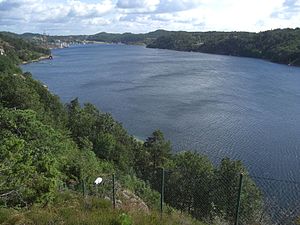
Groosefjorden
Vikkilen
Groosefjorden er en fjord i Grimstad kommune i Agder fylke i Norge. Fjorden starter ved Håøya og Rivingen i syd og går mod nordøst mellem Grimstad by og indre og ydre Maløya, før den fortsætter ind i Vikkilen. Med Vikkilen har den en længde på næsten 7 kilometer. Indløbet til Vikkilen er smalt og fra Biodden i Grimstad til Rønnes på østsiden er der kun cirka 140 meter. Selve Vikkilen er cirka 2,5 kilometer lang og ender ved Vik.